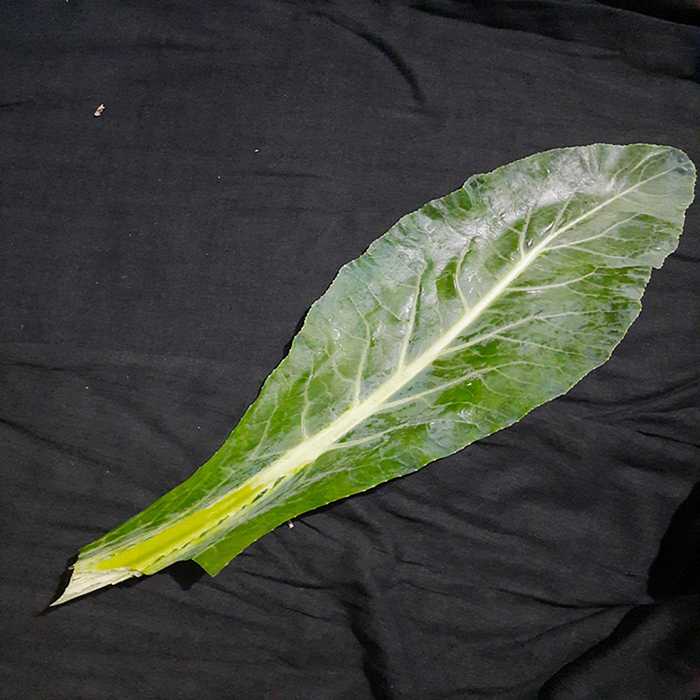
Plant: Cauliflower
Label: Fresh leaf